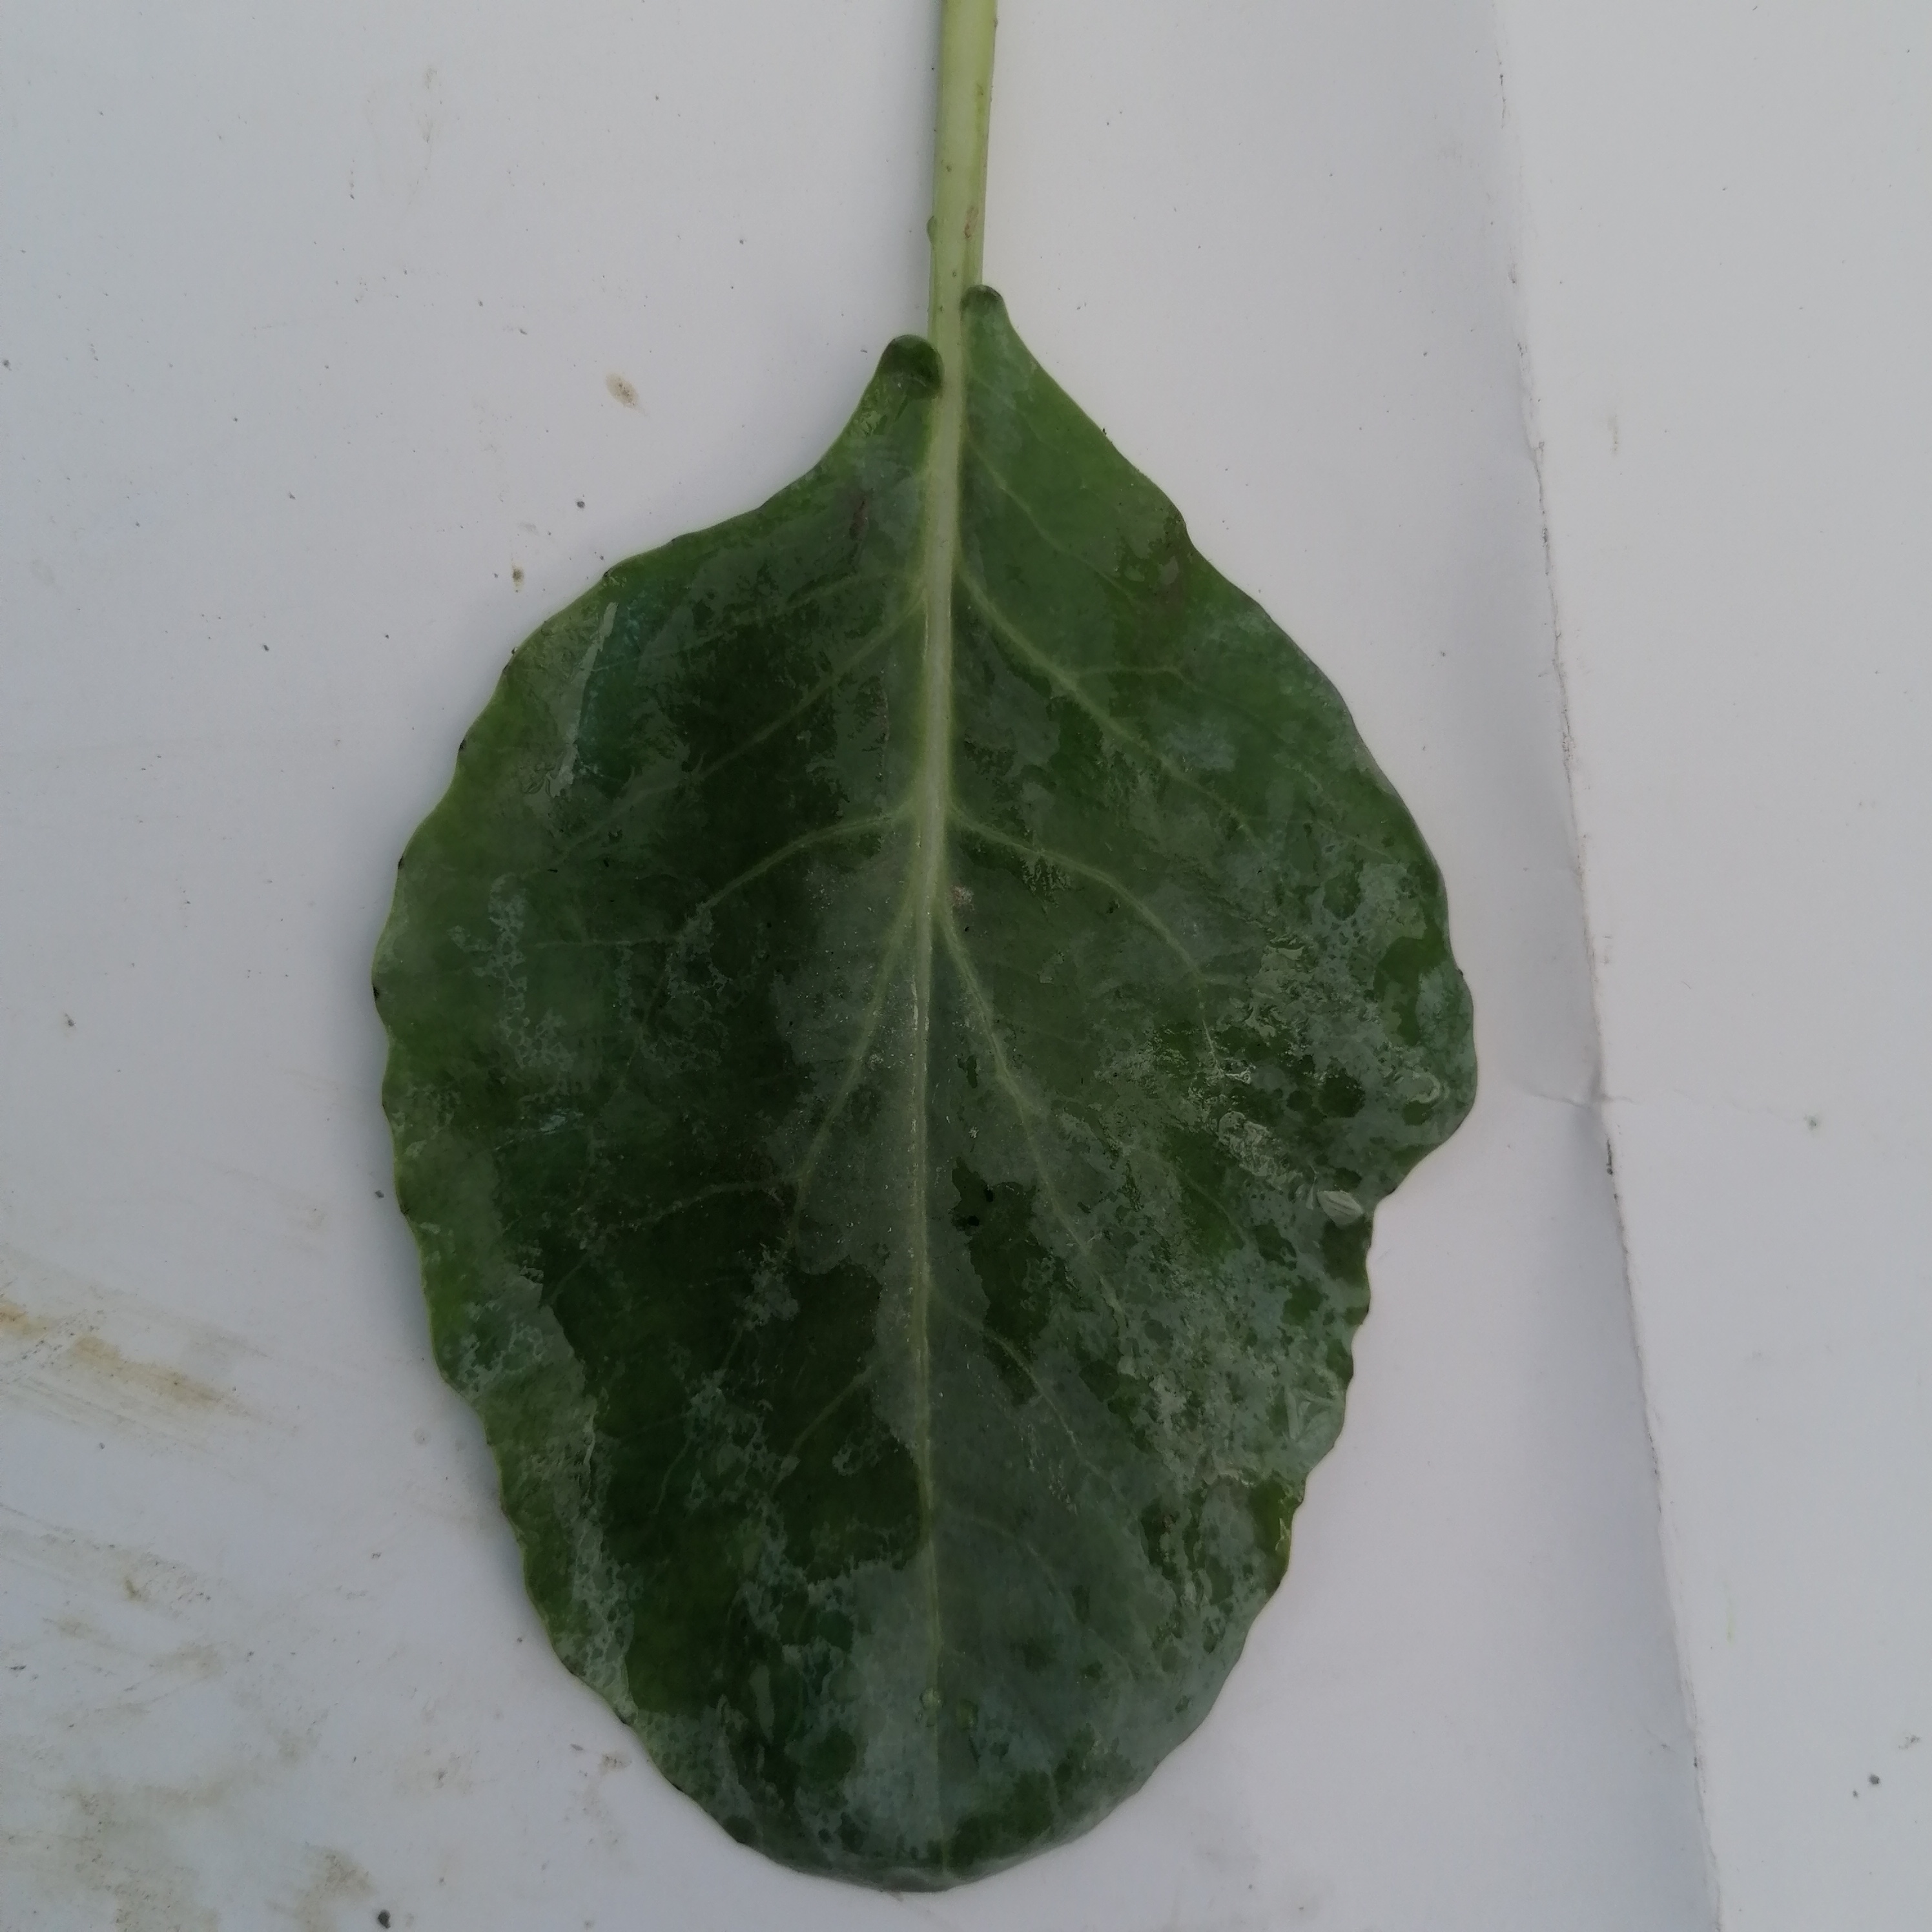
Label: Healthy